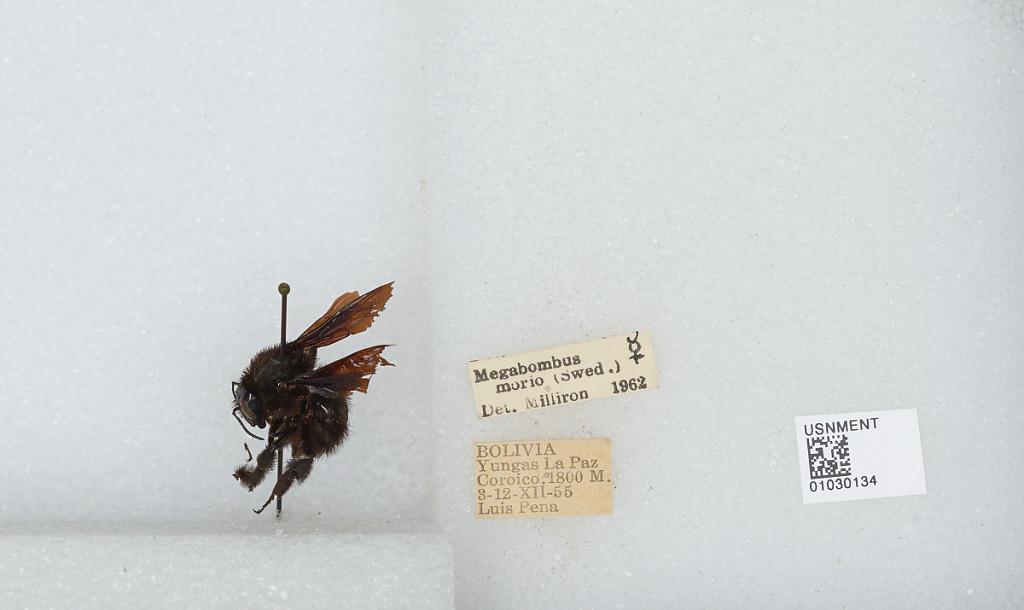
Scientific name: Bombus (Fervidobombus) morio (Swederus)
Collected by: L. Pena
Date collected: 1955-12-3
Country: Bolivia
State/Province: La Paz
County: Yungas
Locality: Coroico
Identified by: Milliron